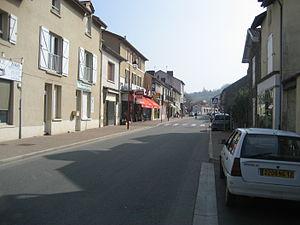
Une rue de Cransac
Cransac, parfois appelée Cransac-les-Thermes, est une commune française située dans le département de l'Aveyron, en région Occitanie.